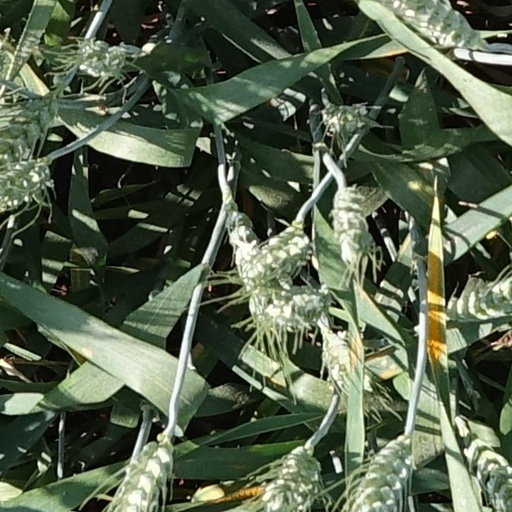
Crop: wheat